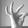
ASL letter: F